Nanditha K. S.

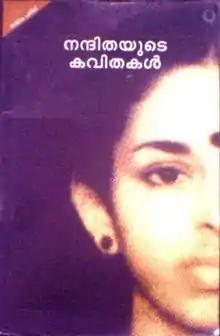
Nanditha's picture on her book "Nandithayude Kavithakal"

Nanditha K. S. was a poet from Kerala who wrote poems in Malayalam and English. Her poems were discovered in her diary after her death and published as a collection.